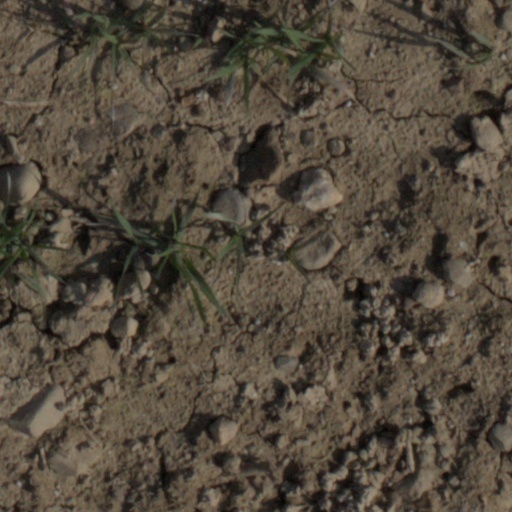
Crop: wheat